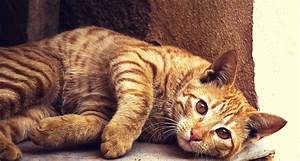
Label: gatto